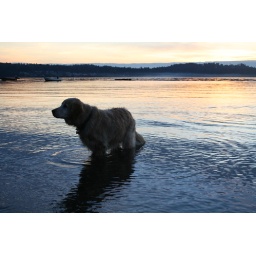
dog in water sunset